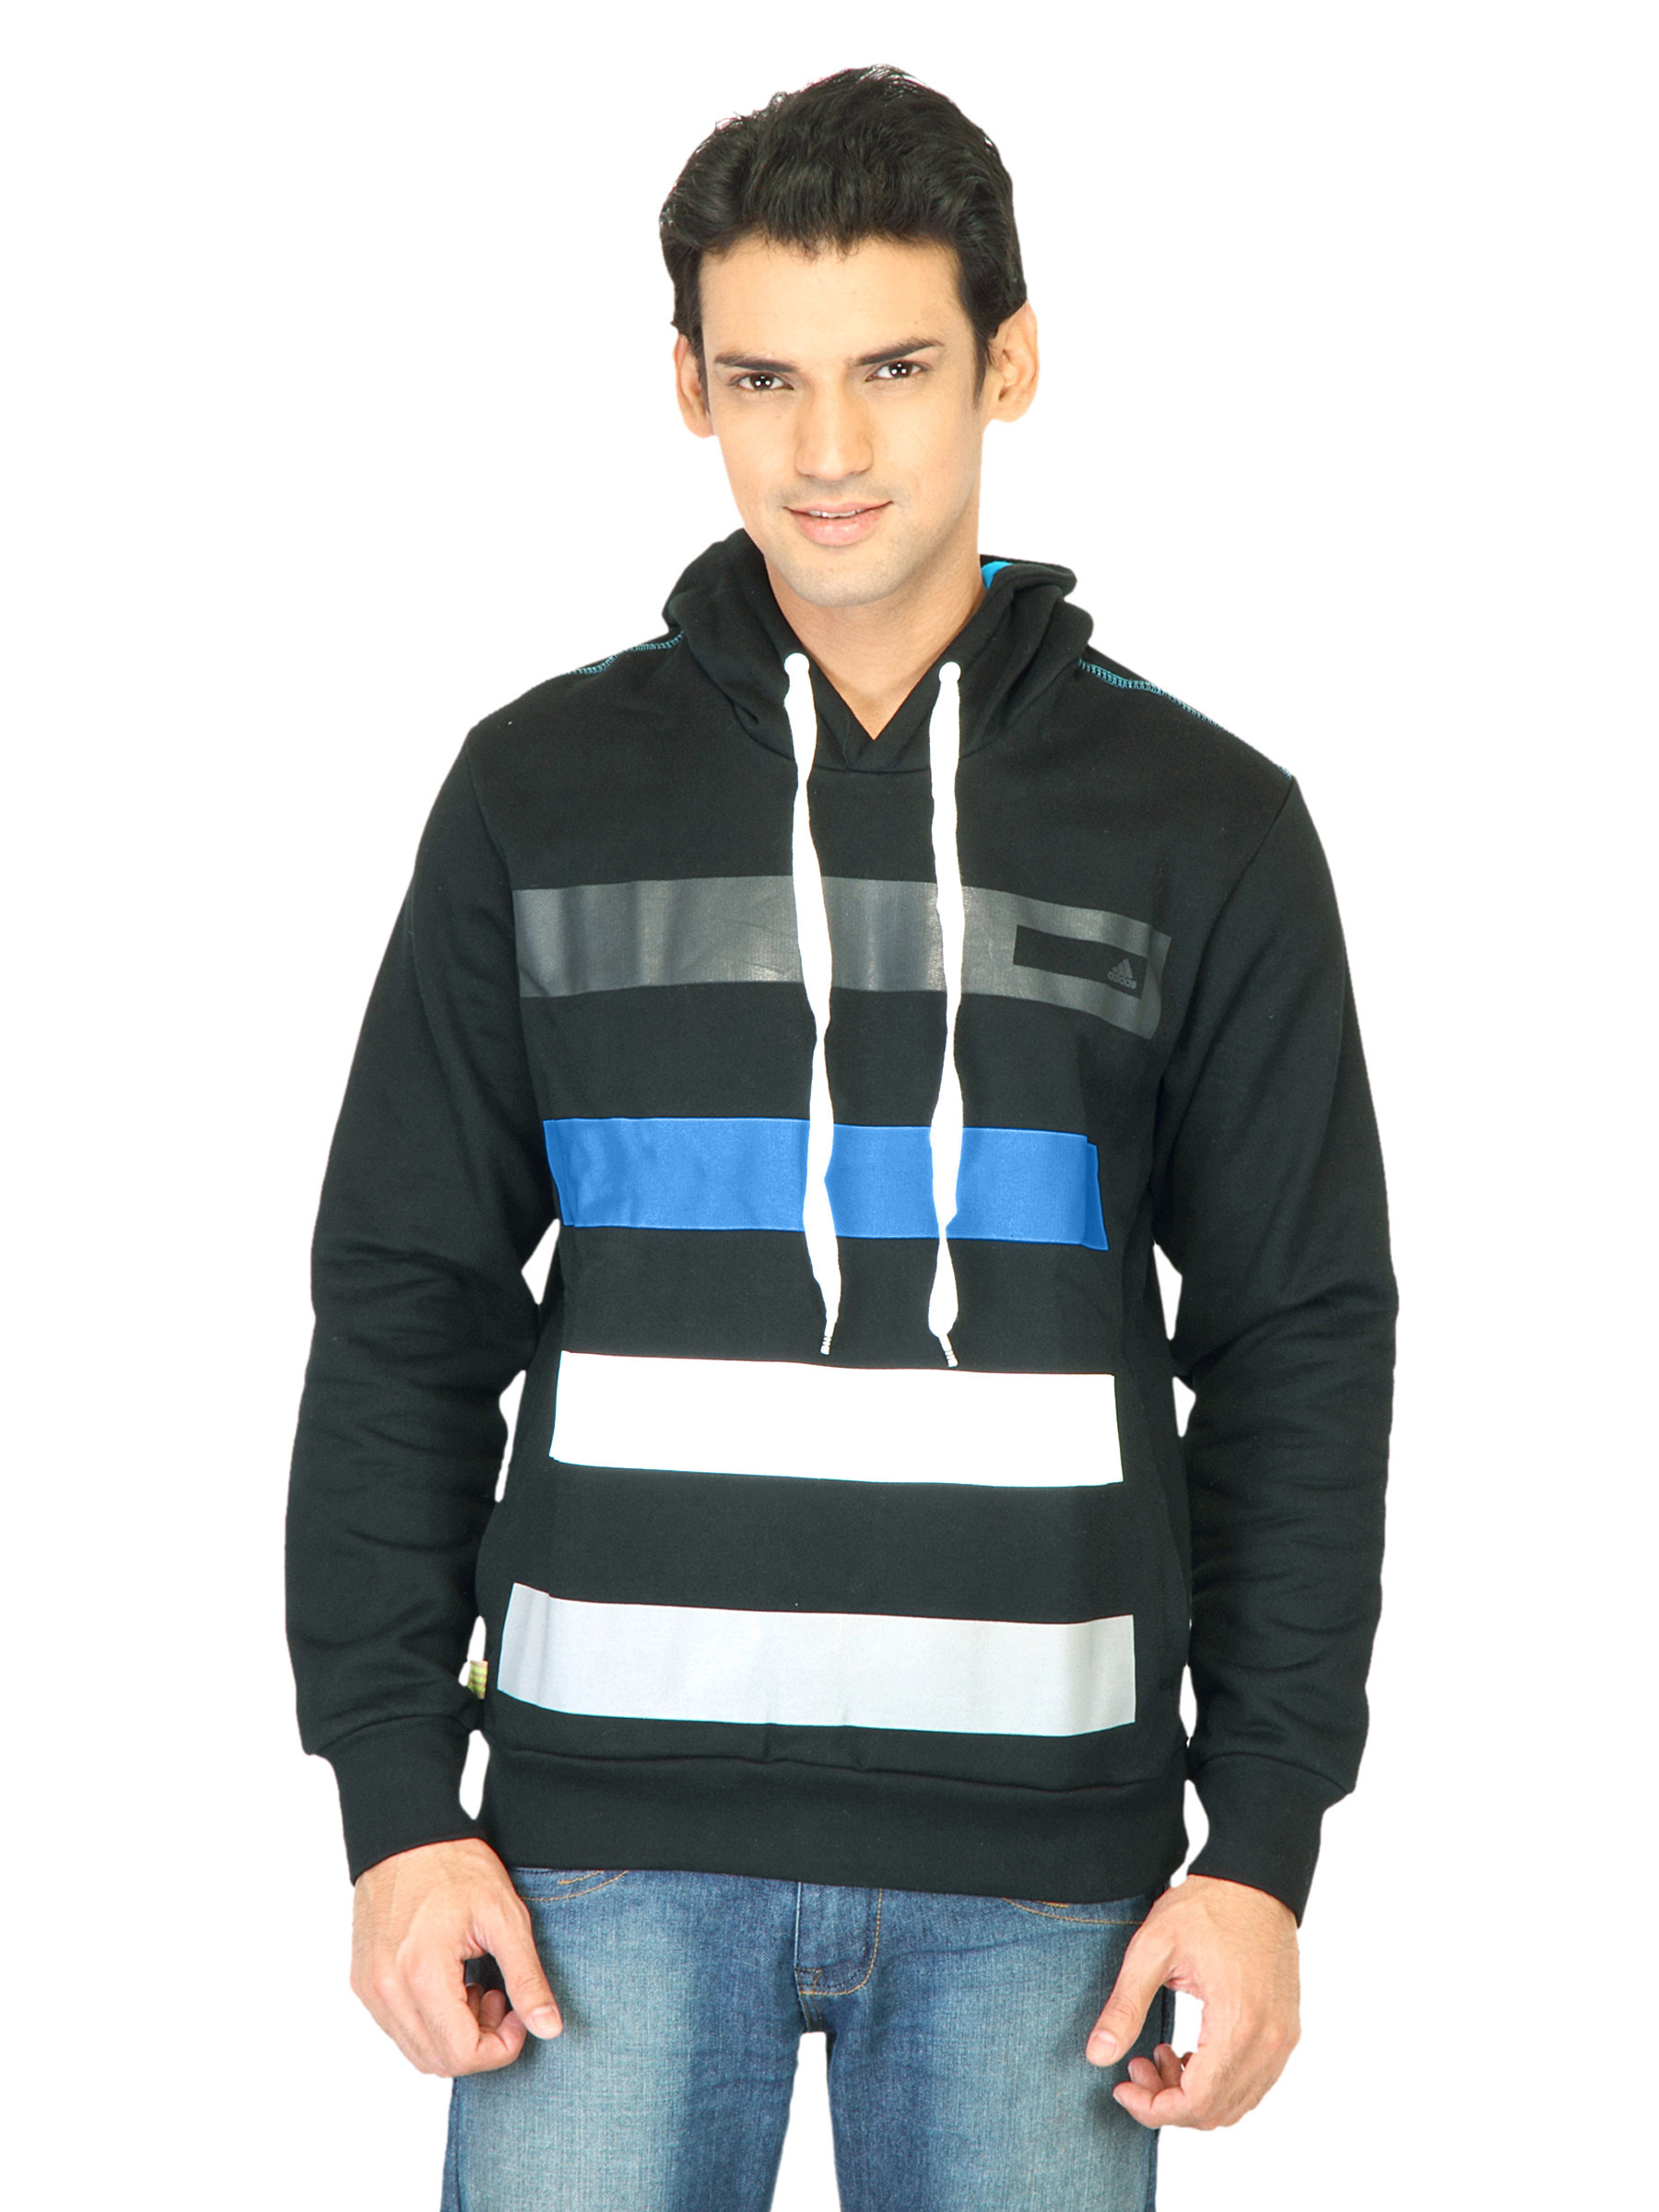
ADIDAS Men Sf Striped Hood Black Sweatshirts
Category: Apparel / Topwear / Sweatshirts
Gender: Men
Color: Black
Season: Fall 2011
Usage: Casual